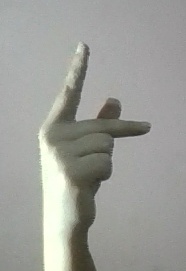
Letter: dha